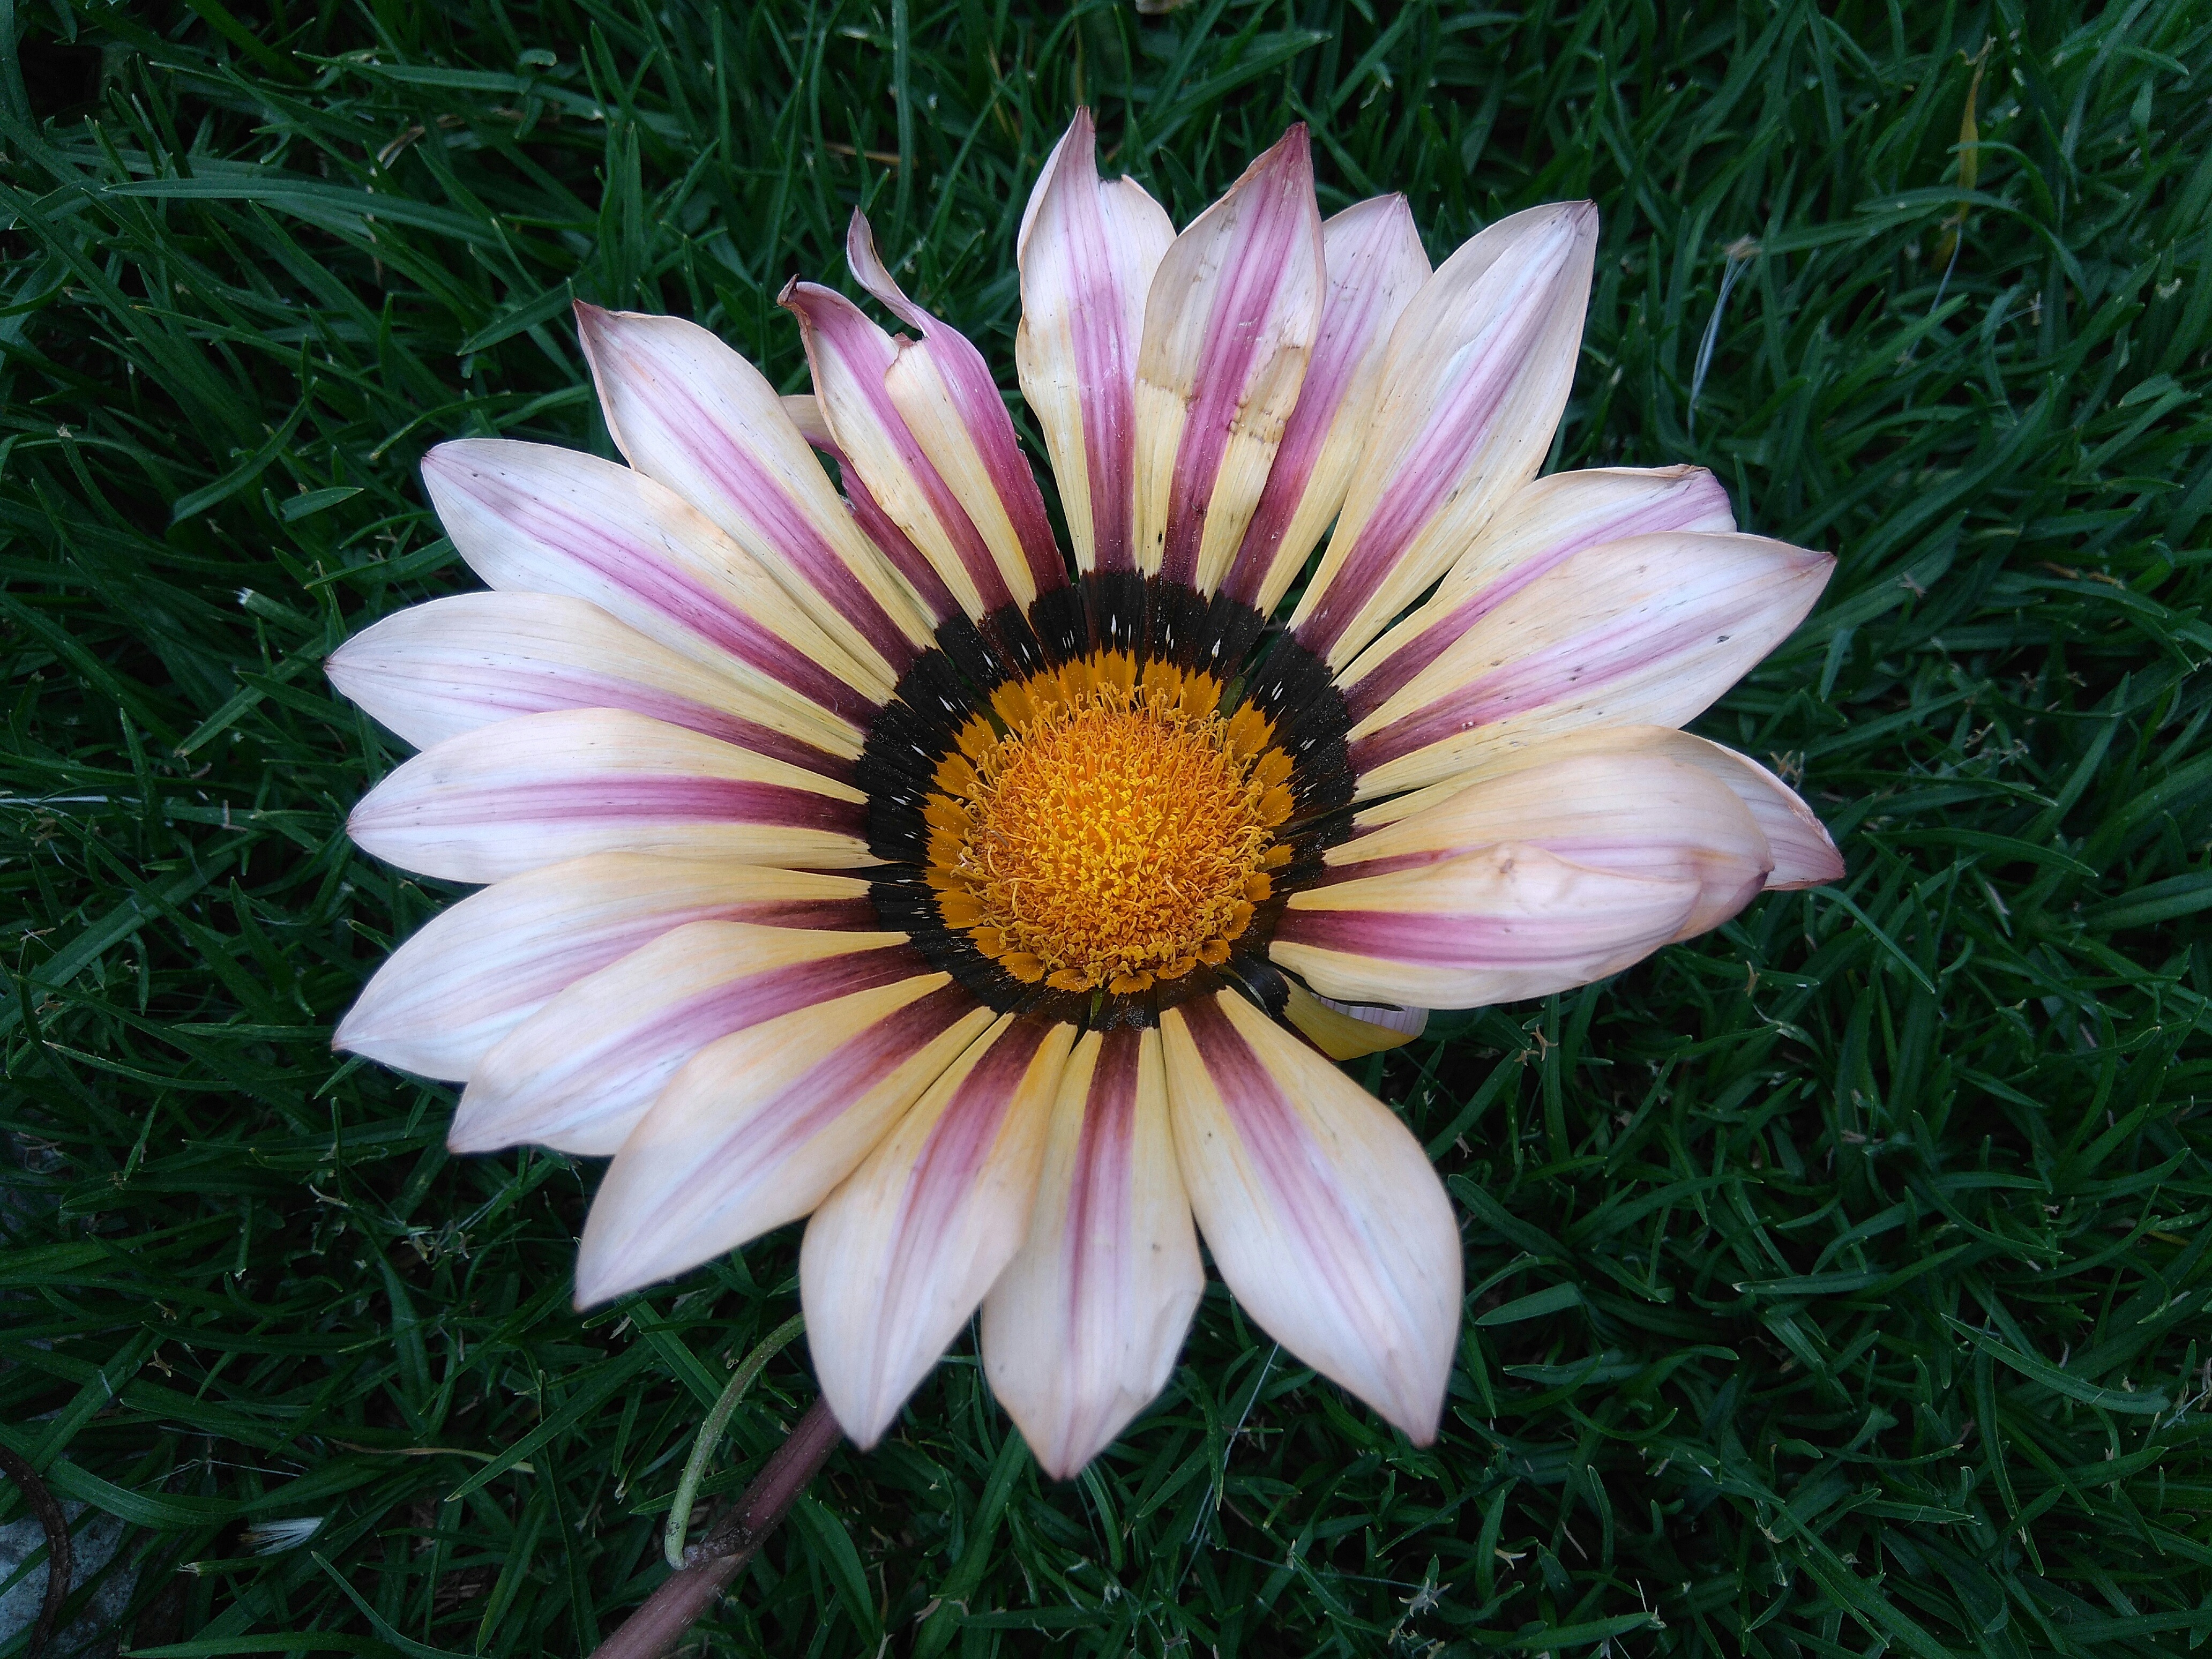
nature, plant, flower, petal, photo, daisy, macro, botany, yellow, flora, perennial, wildflower, petals, asteraceae, stamen, gazania, macro photography, royalty free, flowering plant, daisy family, blooming flower, free image, oxeye daisy, earth day, plant stem, land plant